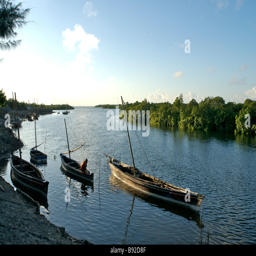
traditional boats docked in the river